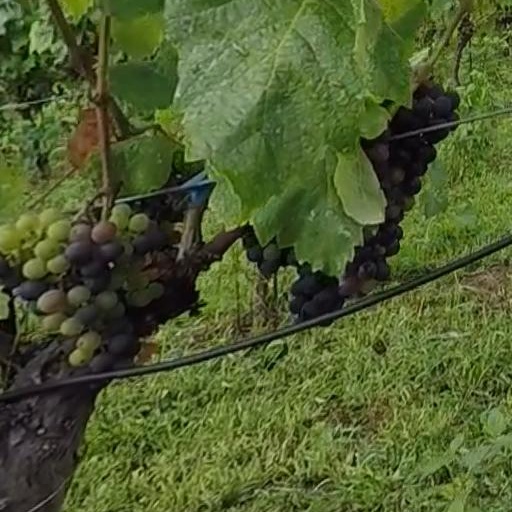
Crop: grape